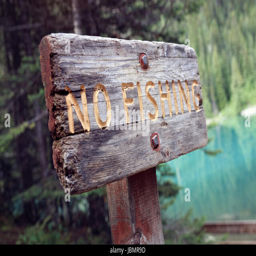
no fishing prohibited warning sign by lake